George Floyd protests in Iowa

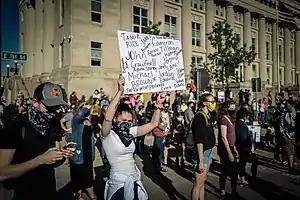
Protest in Des Moines on May 29

This is a list of George Floyd protests in Iowa, United States.